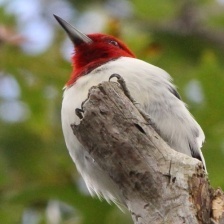
Species: RED HEADED WOODPECKER
Scientific name: MELANERPES ERYTHROCEPHALUS